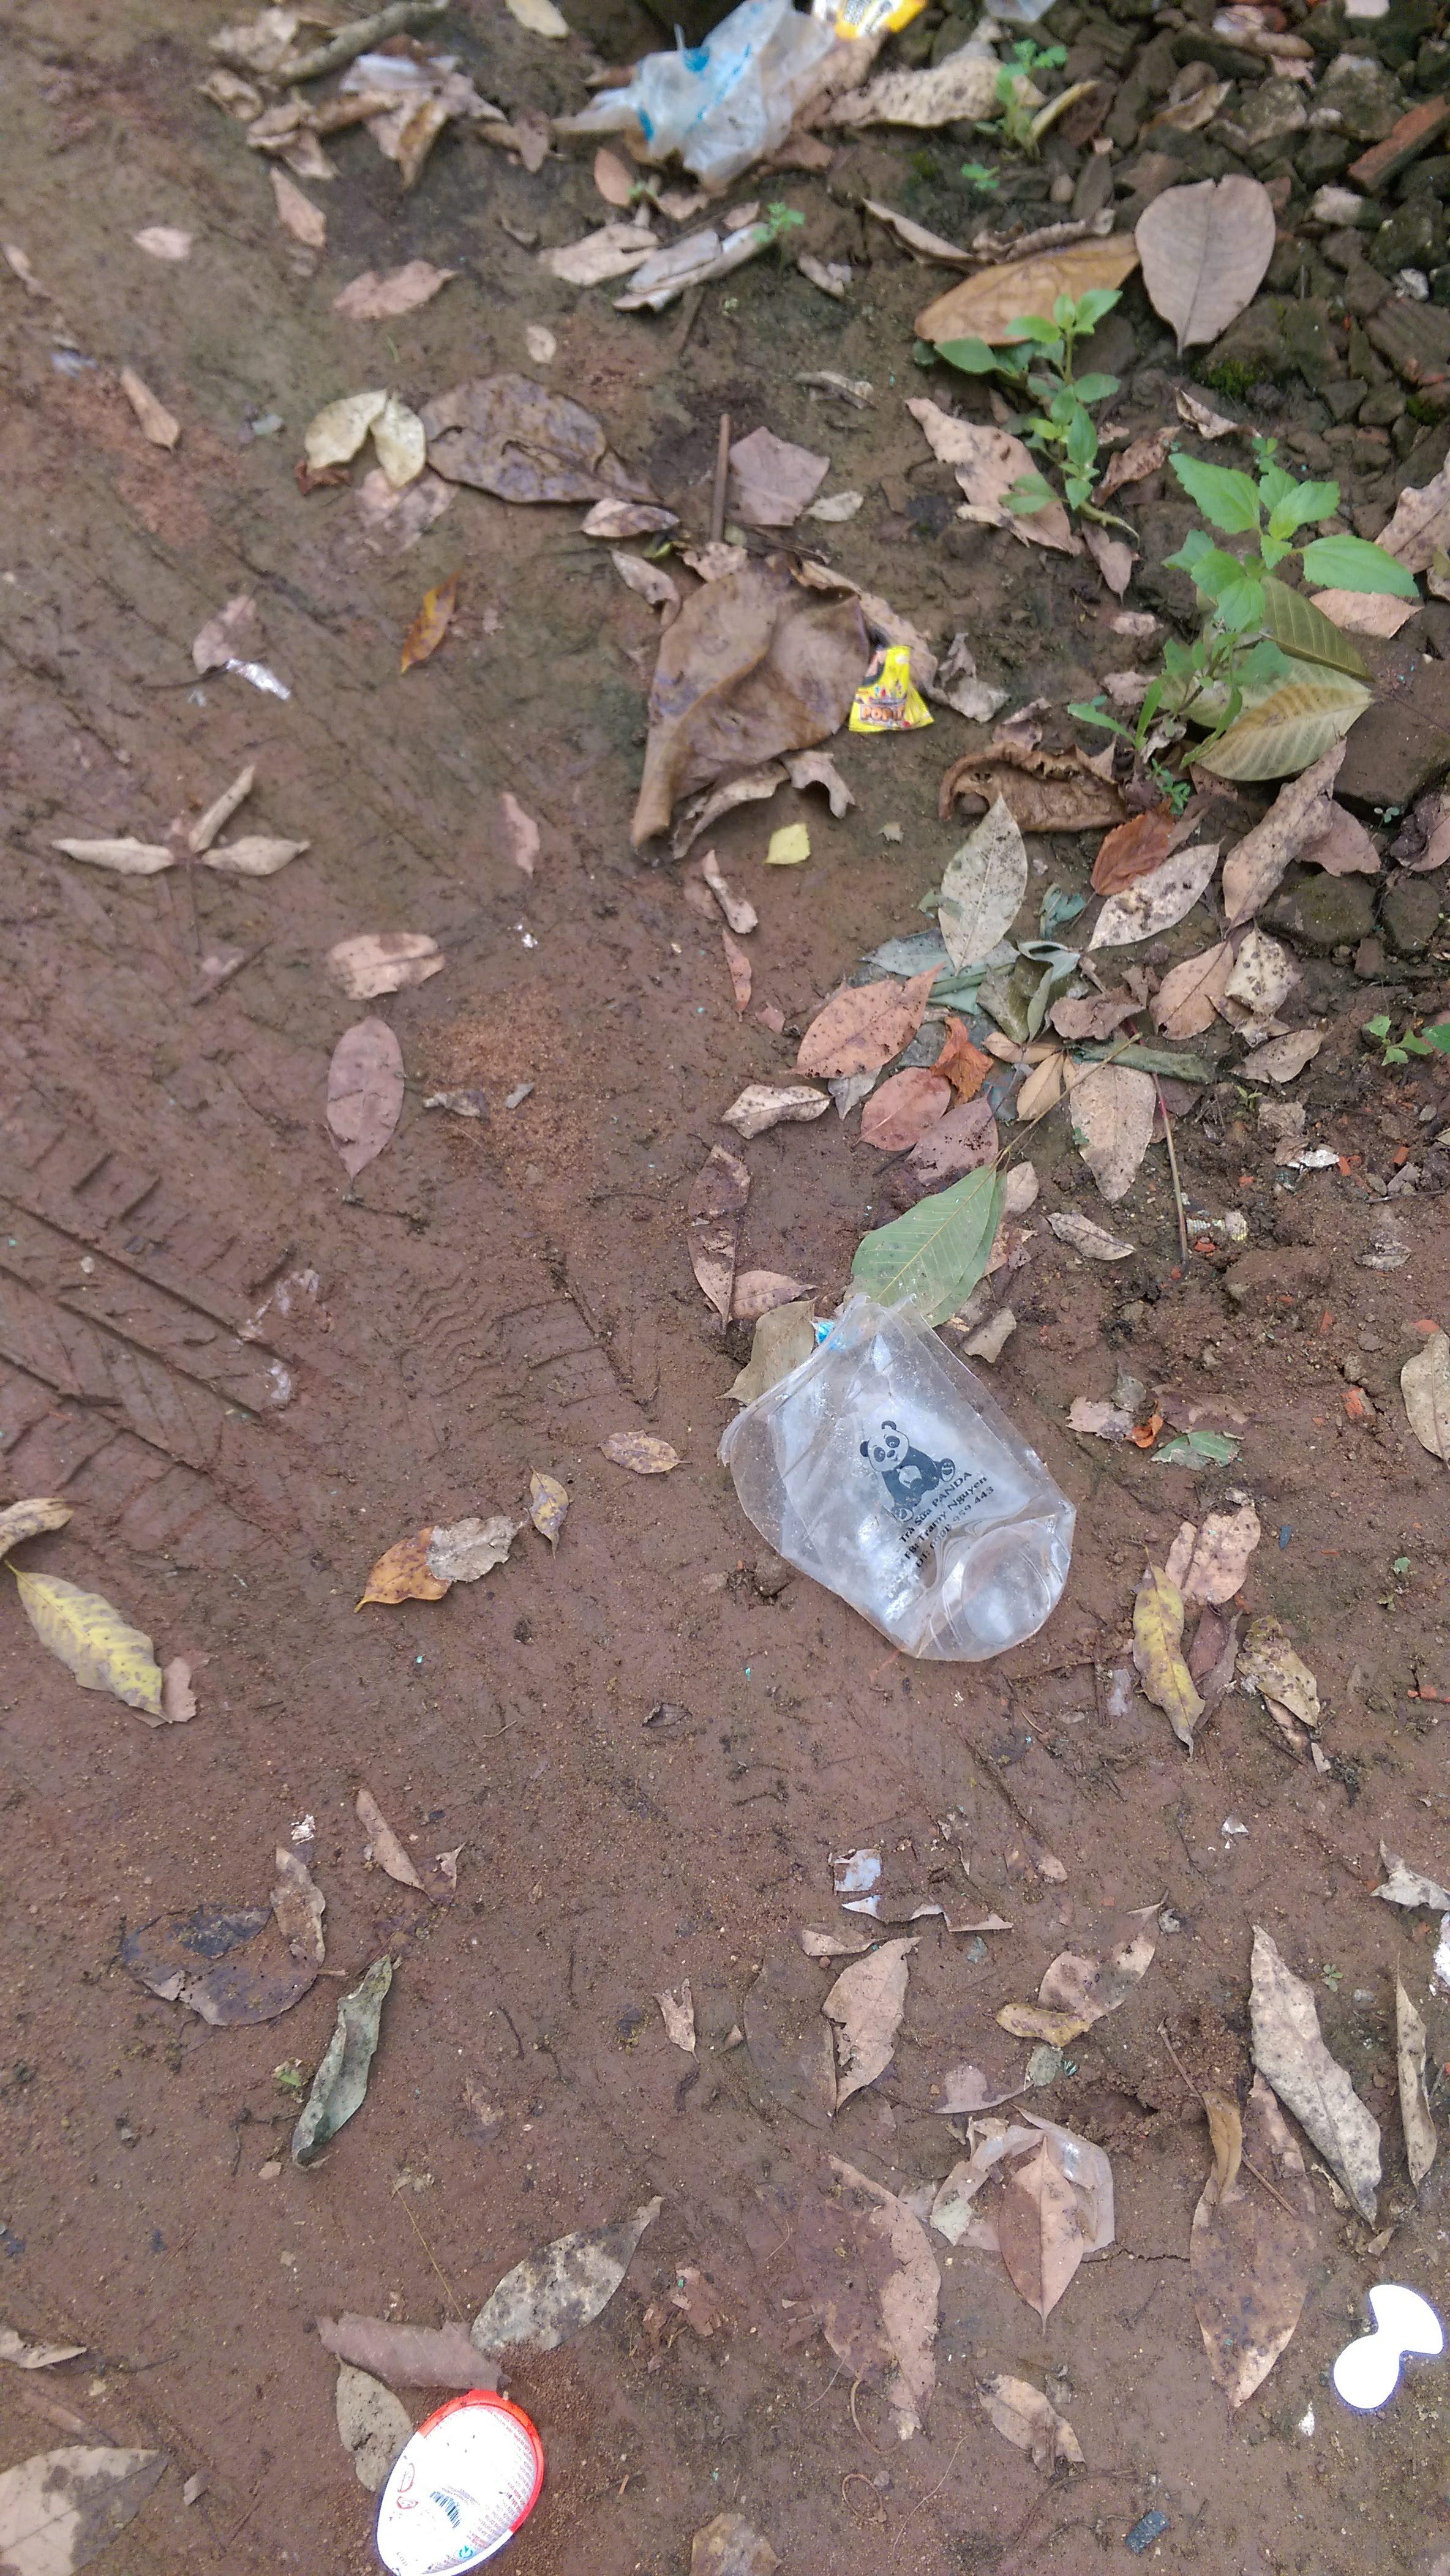
Object: Disposable plastic cup (Cup)

Object: Unlabeled litter (Unlabeled litter)

Object: Unlabeled litter (Unlabeled litter)

Object: Other plastic wrapper (Plastic bag & wrapper)

Object: Unlabeled litter (Unlabeled litter)

Object: Other plastic (Other plastic)

Object: Unlabeled litter (Unlabeled litter)